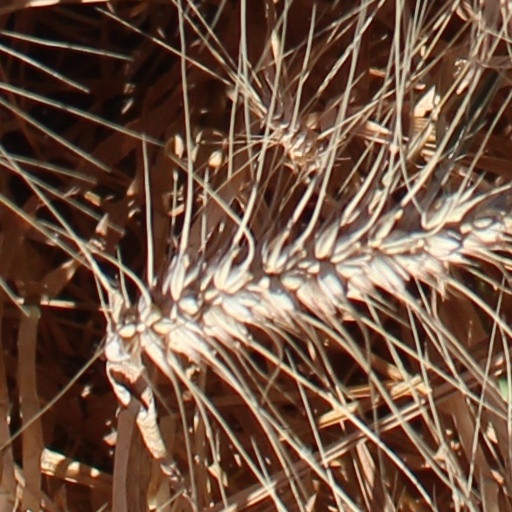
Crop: wheat